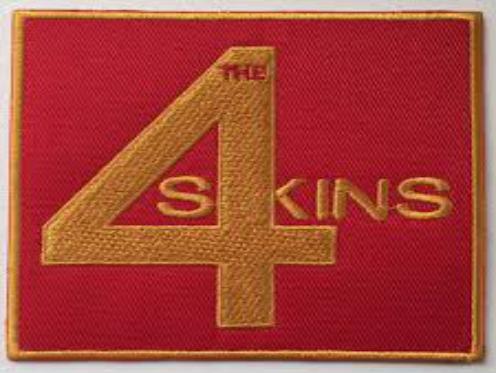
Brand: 4Skins
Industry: Clothes